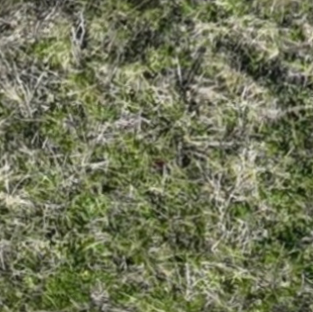
Month: october
Dye color: red
Dye concentration: low